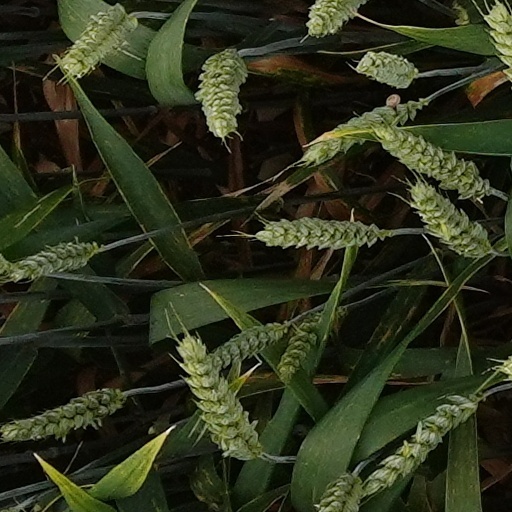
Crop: wheat